Canadian propaganda during World War II

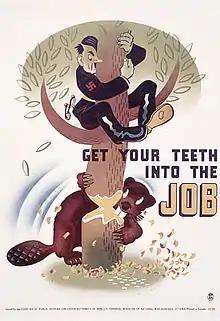
Propaganda poster by Robert Nichol, published by the National War Services

Canadian propaganda during World War II(1939–45) was used to increase support for the war and commitment to an Allied victory. It was marked by the extensive use of radio and films, which had become popular since the First World War.